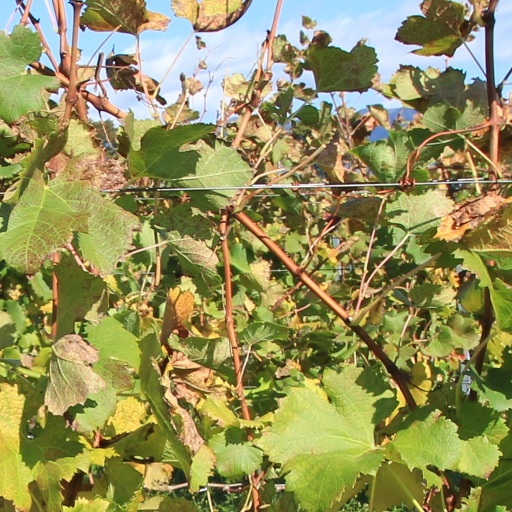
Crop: grape